Healthcare in Brazil

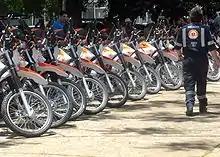
SAMU Motorbike, Federal District

Brazilian emergency medical service is locally called SAMU ("Serviço de Atendimento Móvel de Urgência (Mobile Emergency Attendance Service)"). Emergency medicine (EM) is not a new field in Brazil. In 2002, the Ministry of Health outlined a document, the "Portaria 2048," which called upon the entire health care system to improve emergency care in order to address the increasing number of victims of road traffic accidents and violence, as well as the overcrowding of emergency departments (EDs) resulting from an overwhelmed primary care infrastructure. The document delineates standards of care for staffing, equipment, medications and services appropriate for both pre-hospital and in-hospital. It further explicitly describes the areas of knowledge that an emergency provider should master in order to adequately provide care. However, these recommendations have no enforcement mechanism and, as a result, emergency services in Brazil still lack a consistent standard of care.